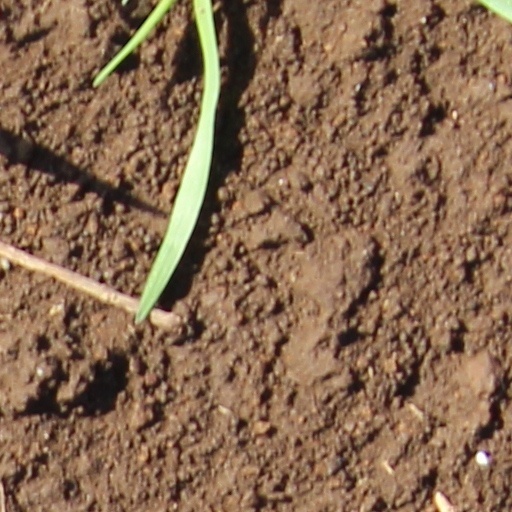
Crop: wheat